Umberto Boccioni

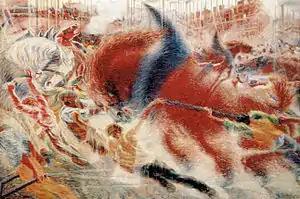
"The City Rises", 1910

In 1906, he briefly moved to Paris, where he studied Impressionist and Post-Impressionist styles, before visiting Russia for three months, getting a first-hand view of the civil unrest and governmental crackdowns. Returning to Italy in 1907, he briefly took drawing classes at the Accademia di Belle Arti of Venice. He had first visited the Famiglia Artistica, a society for artists in Milan, in 1901.